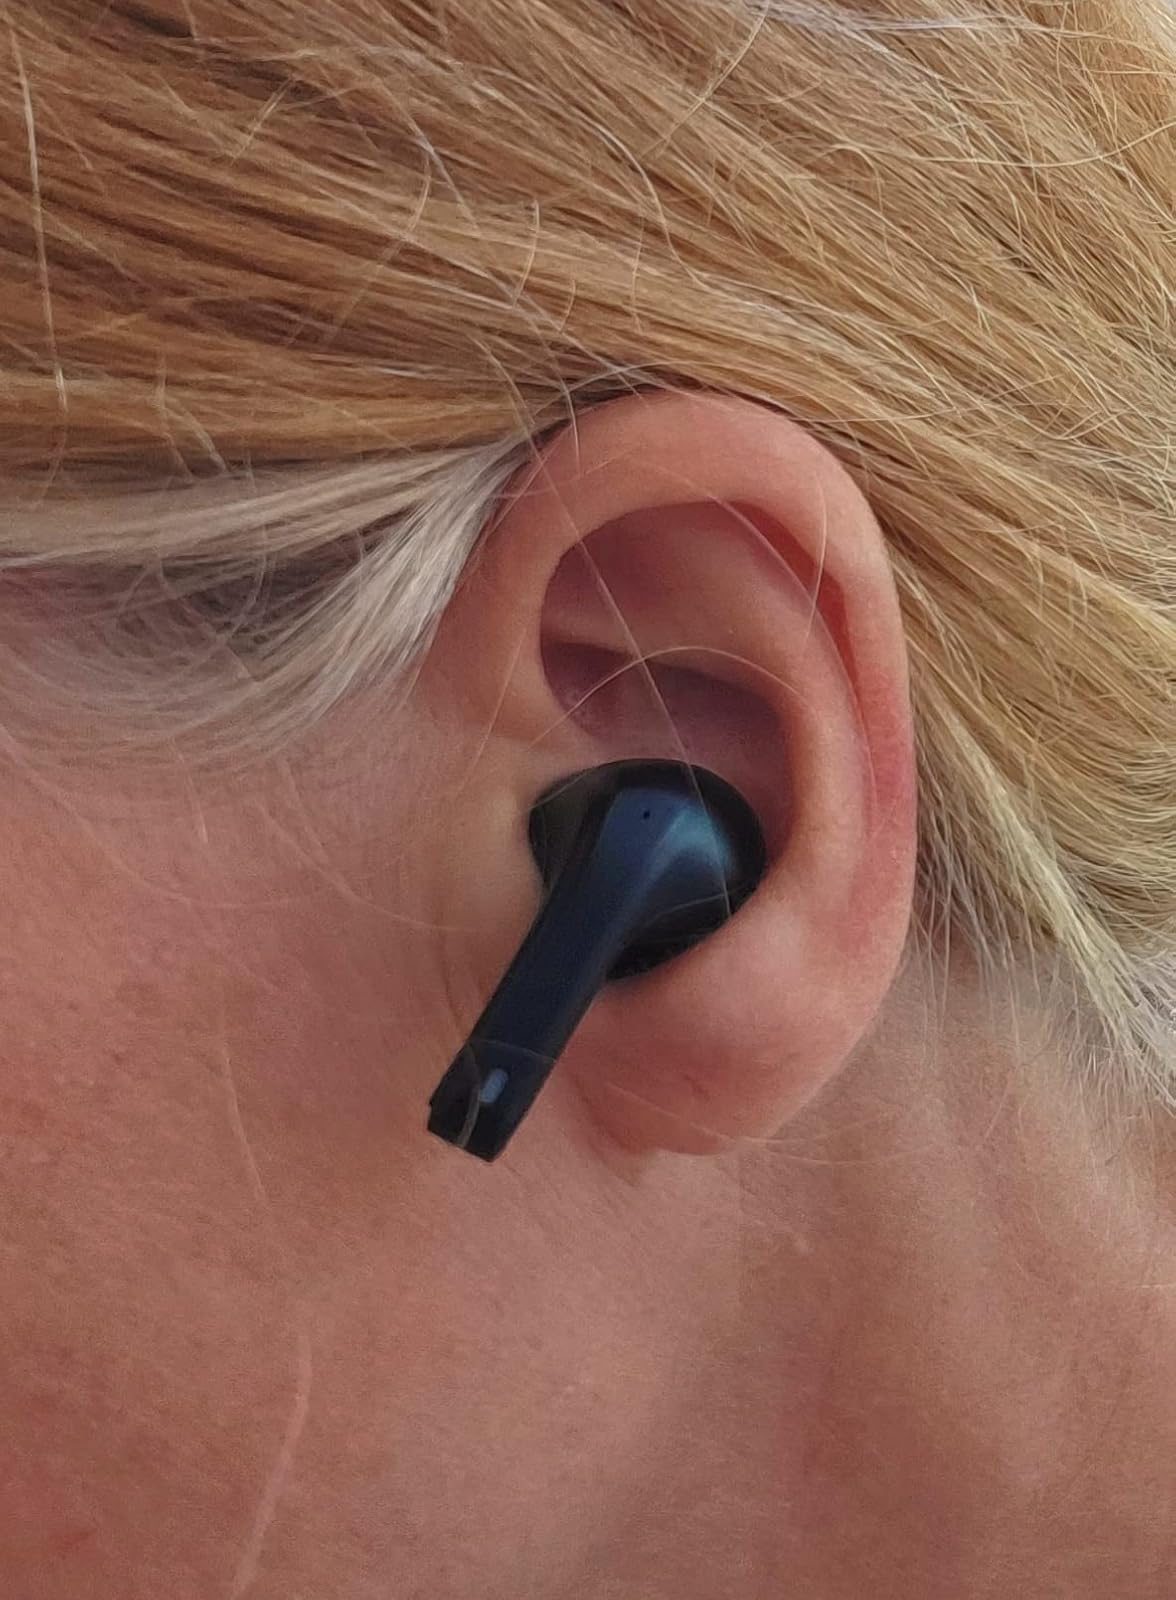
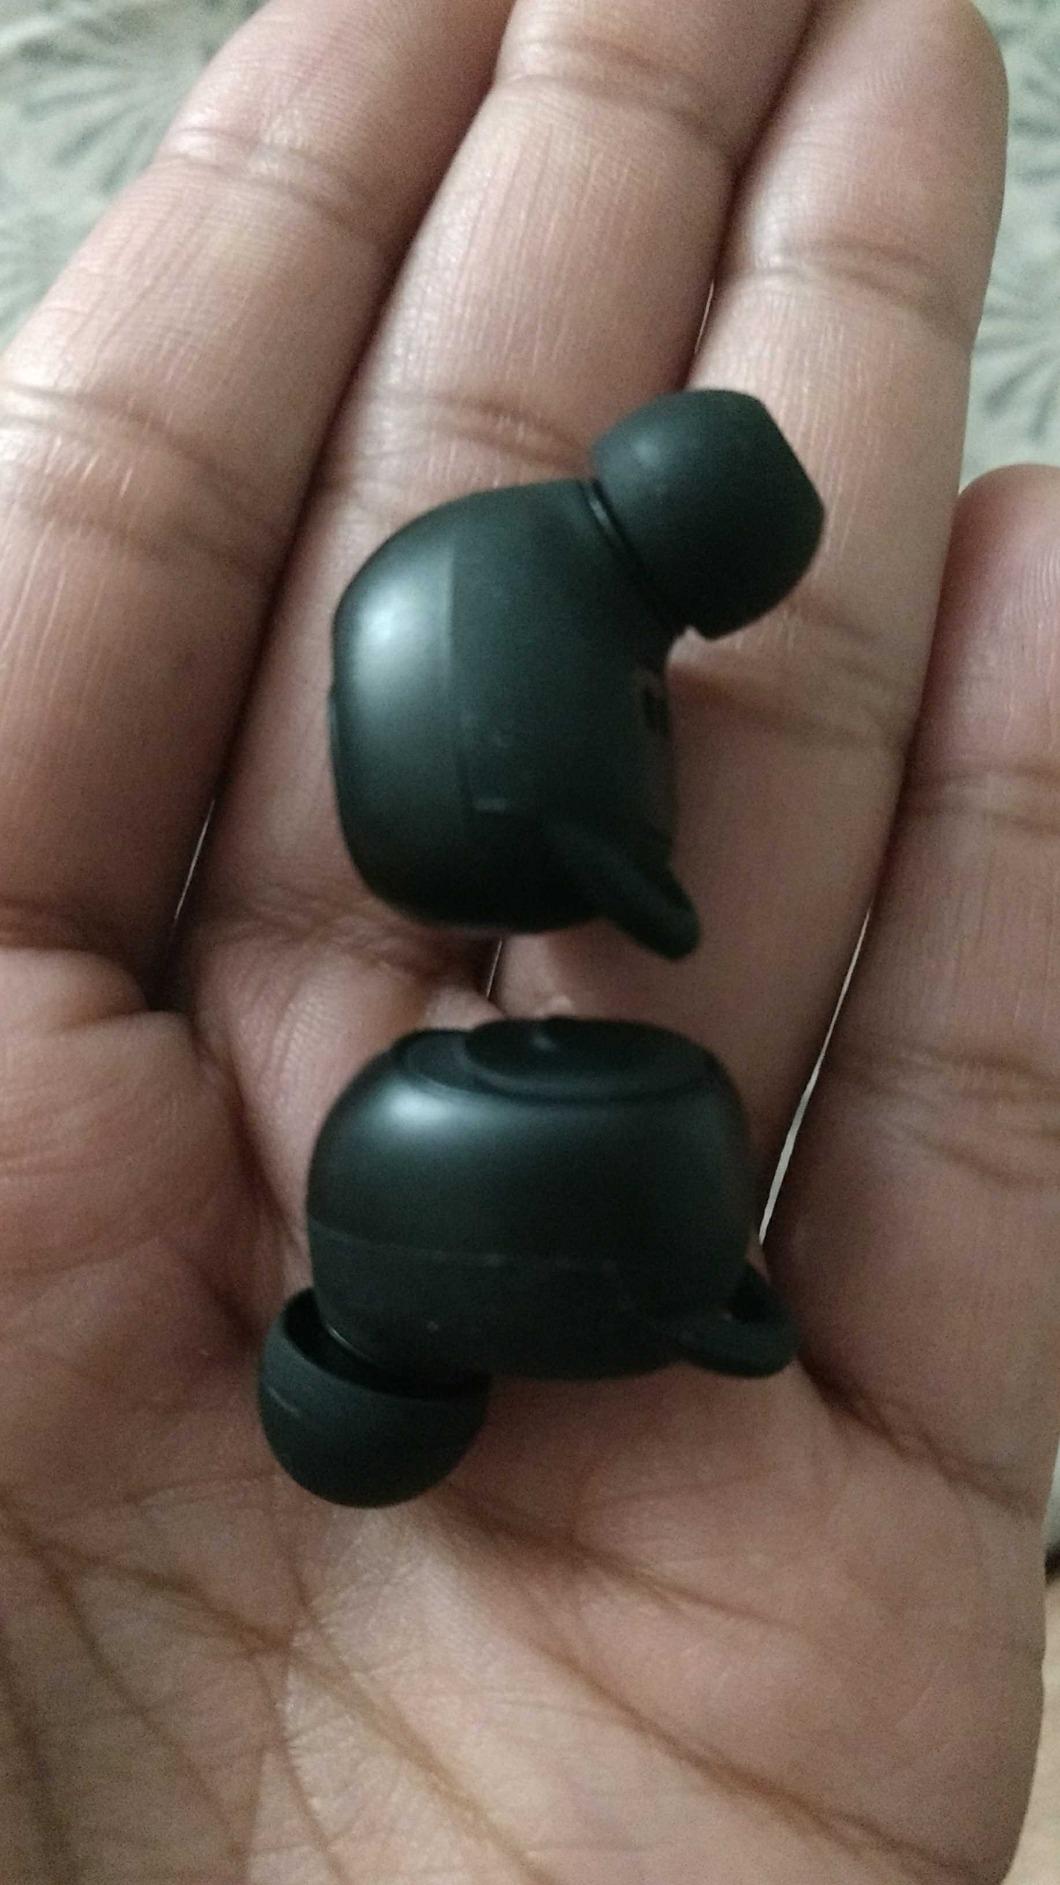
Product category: earbuds
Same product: no